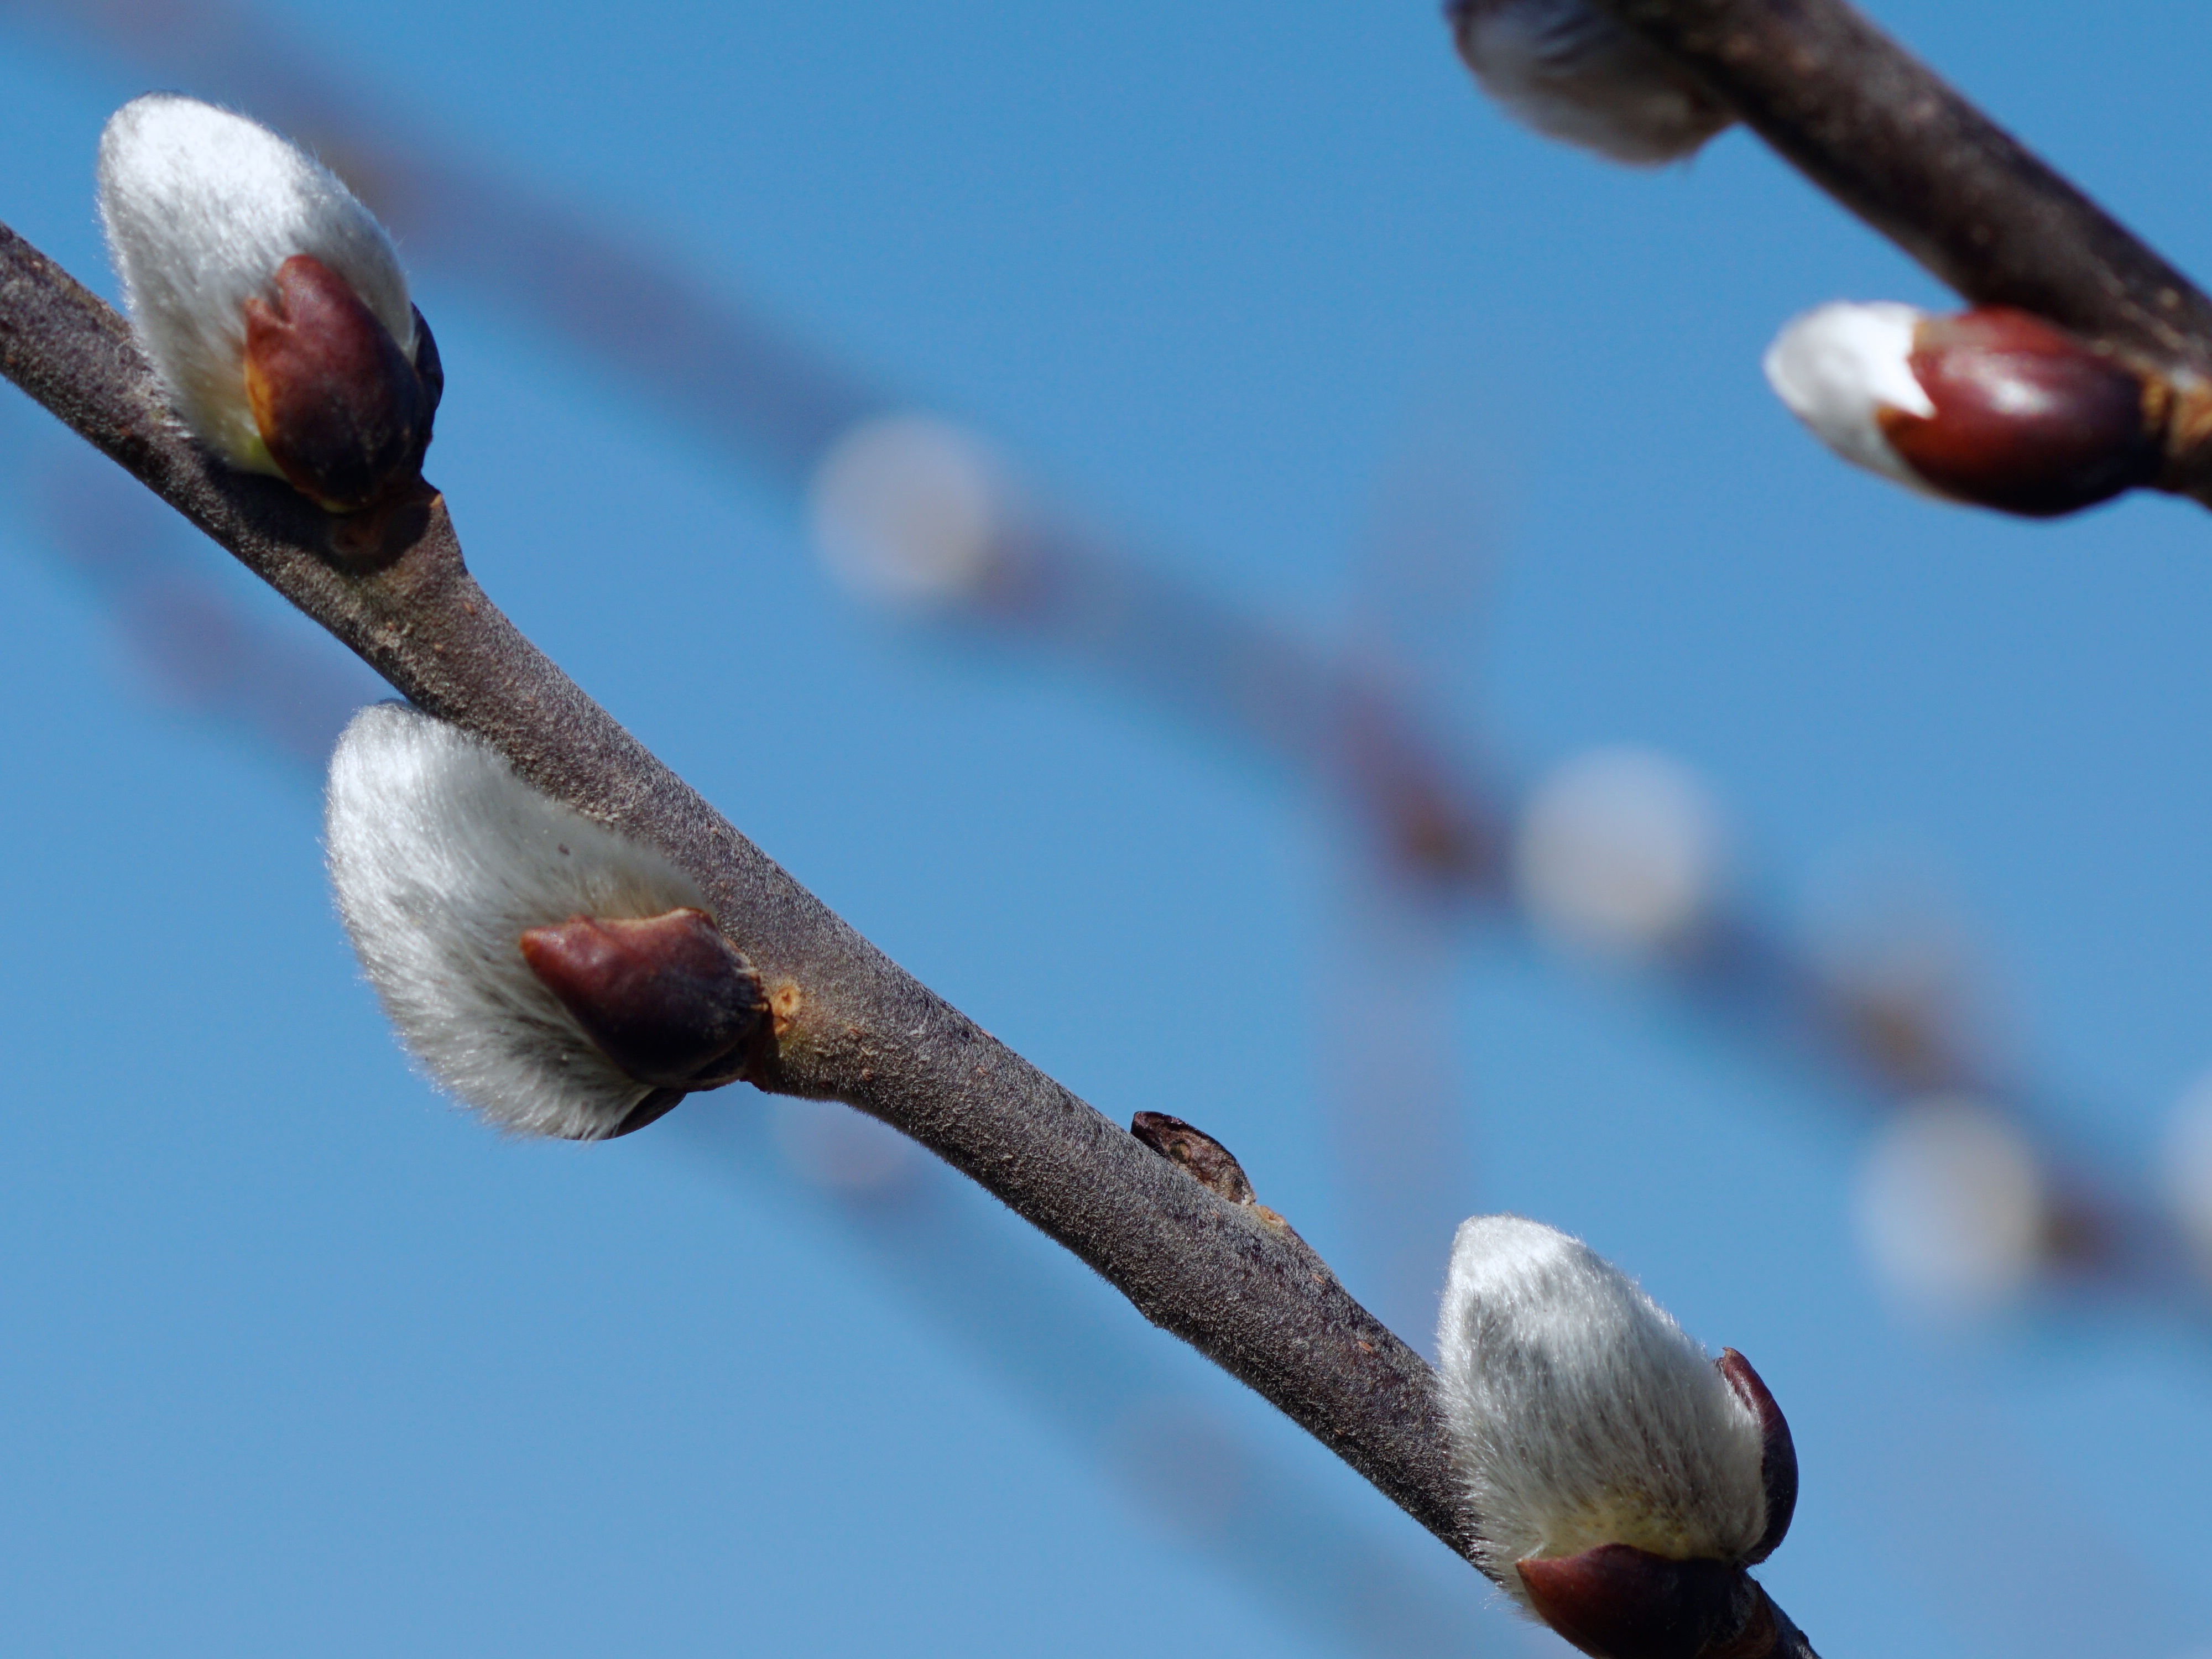
tree, nature, branch, blossom, plant, sky, fruit, leaf, flower, bloom, bush, food, spring, fluffy, produce, pasture, blue, close, flora, twig, close up, hairy, hope, soft, bud, macro photography, spring awakening, fr hlingsanfang, flowering plant, signs of spring, winter time, grazing greenhouse, pussy willow, plant stem, land plant